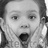
Emotion: surprise